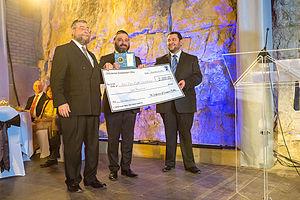
Le Rav Dov Roth-Lumbroso reçoit le prix de l'entreprenariat de la conférence des Rabbins euopéens
Dov Roth-Lumbroso, né en 1973 à Colmar, Haut-Rhin, est un rabbin et talmudiste. Il est président fondateur des institutions Bnei Torah et Derech LaOlim.